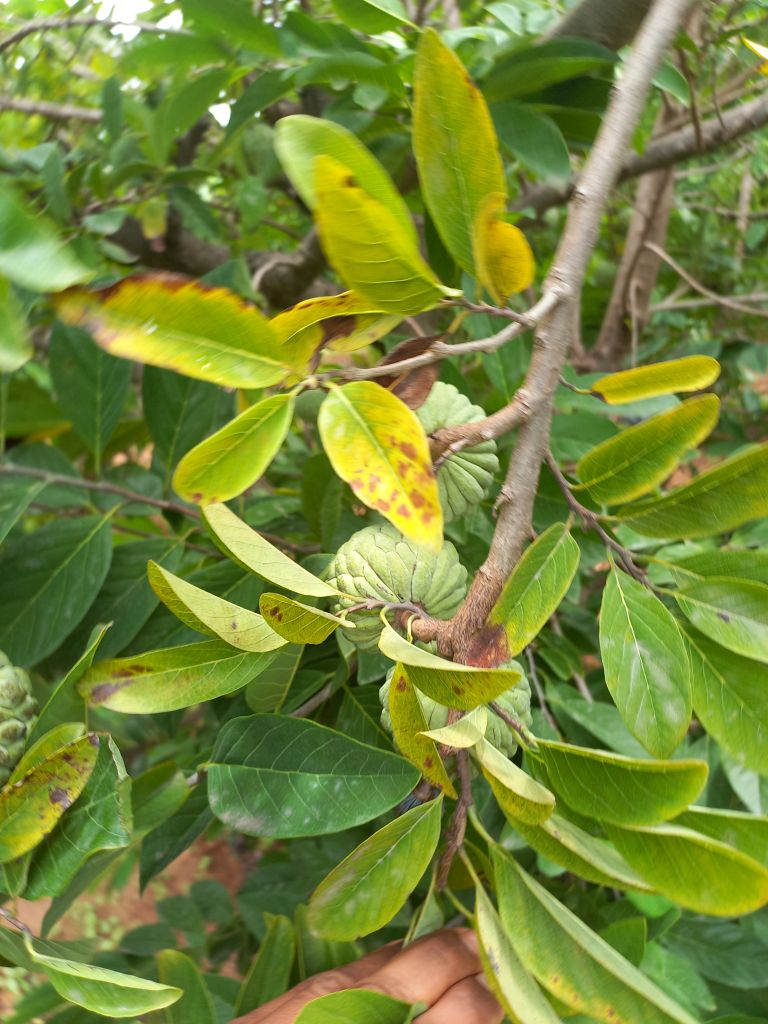
Disease label: Leaf spot on Leaves